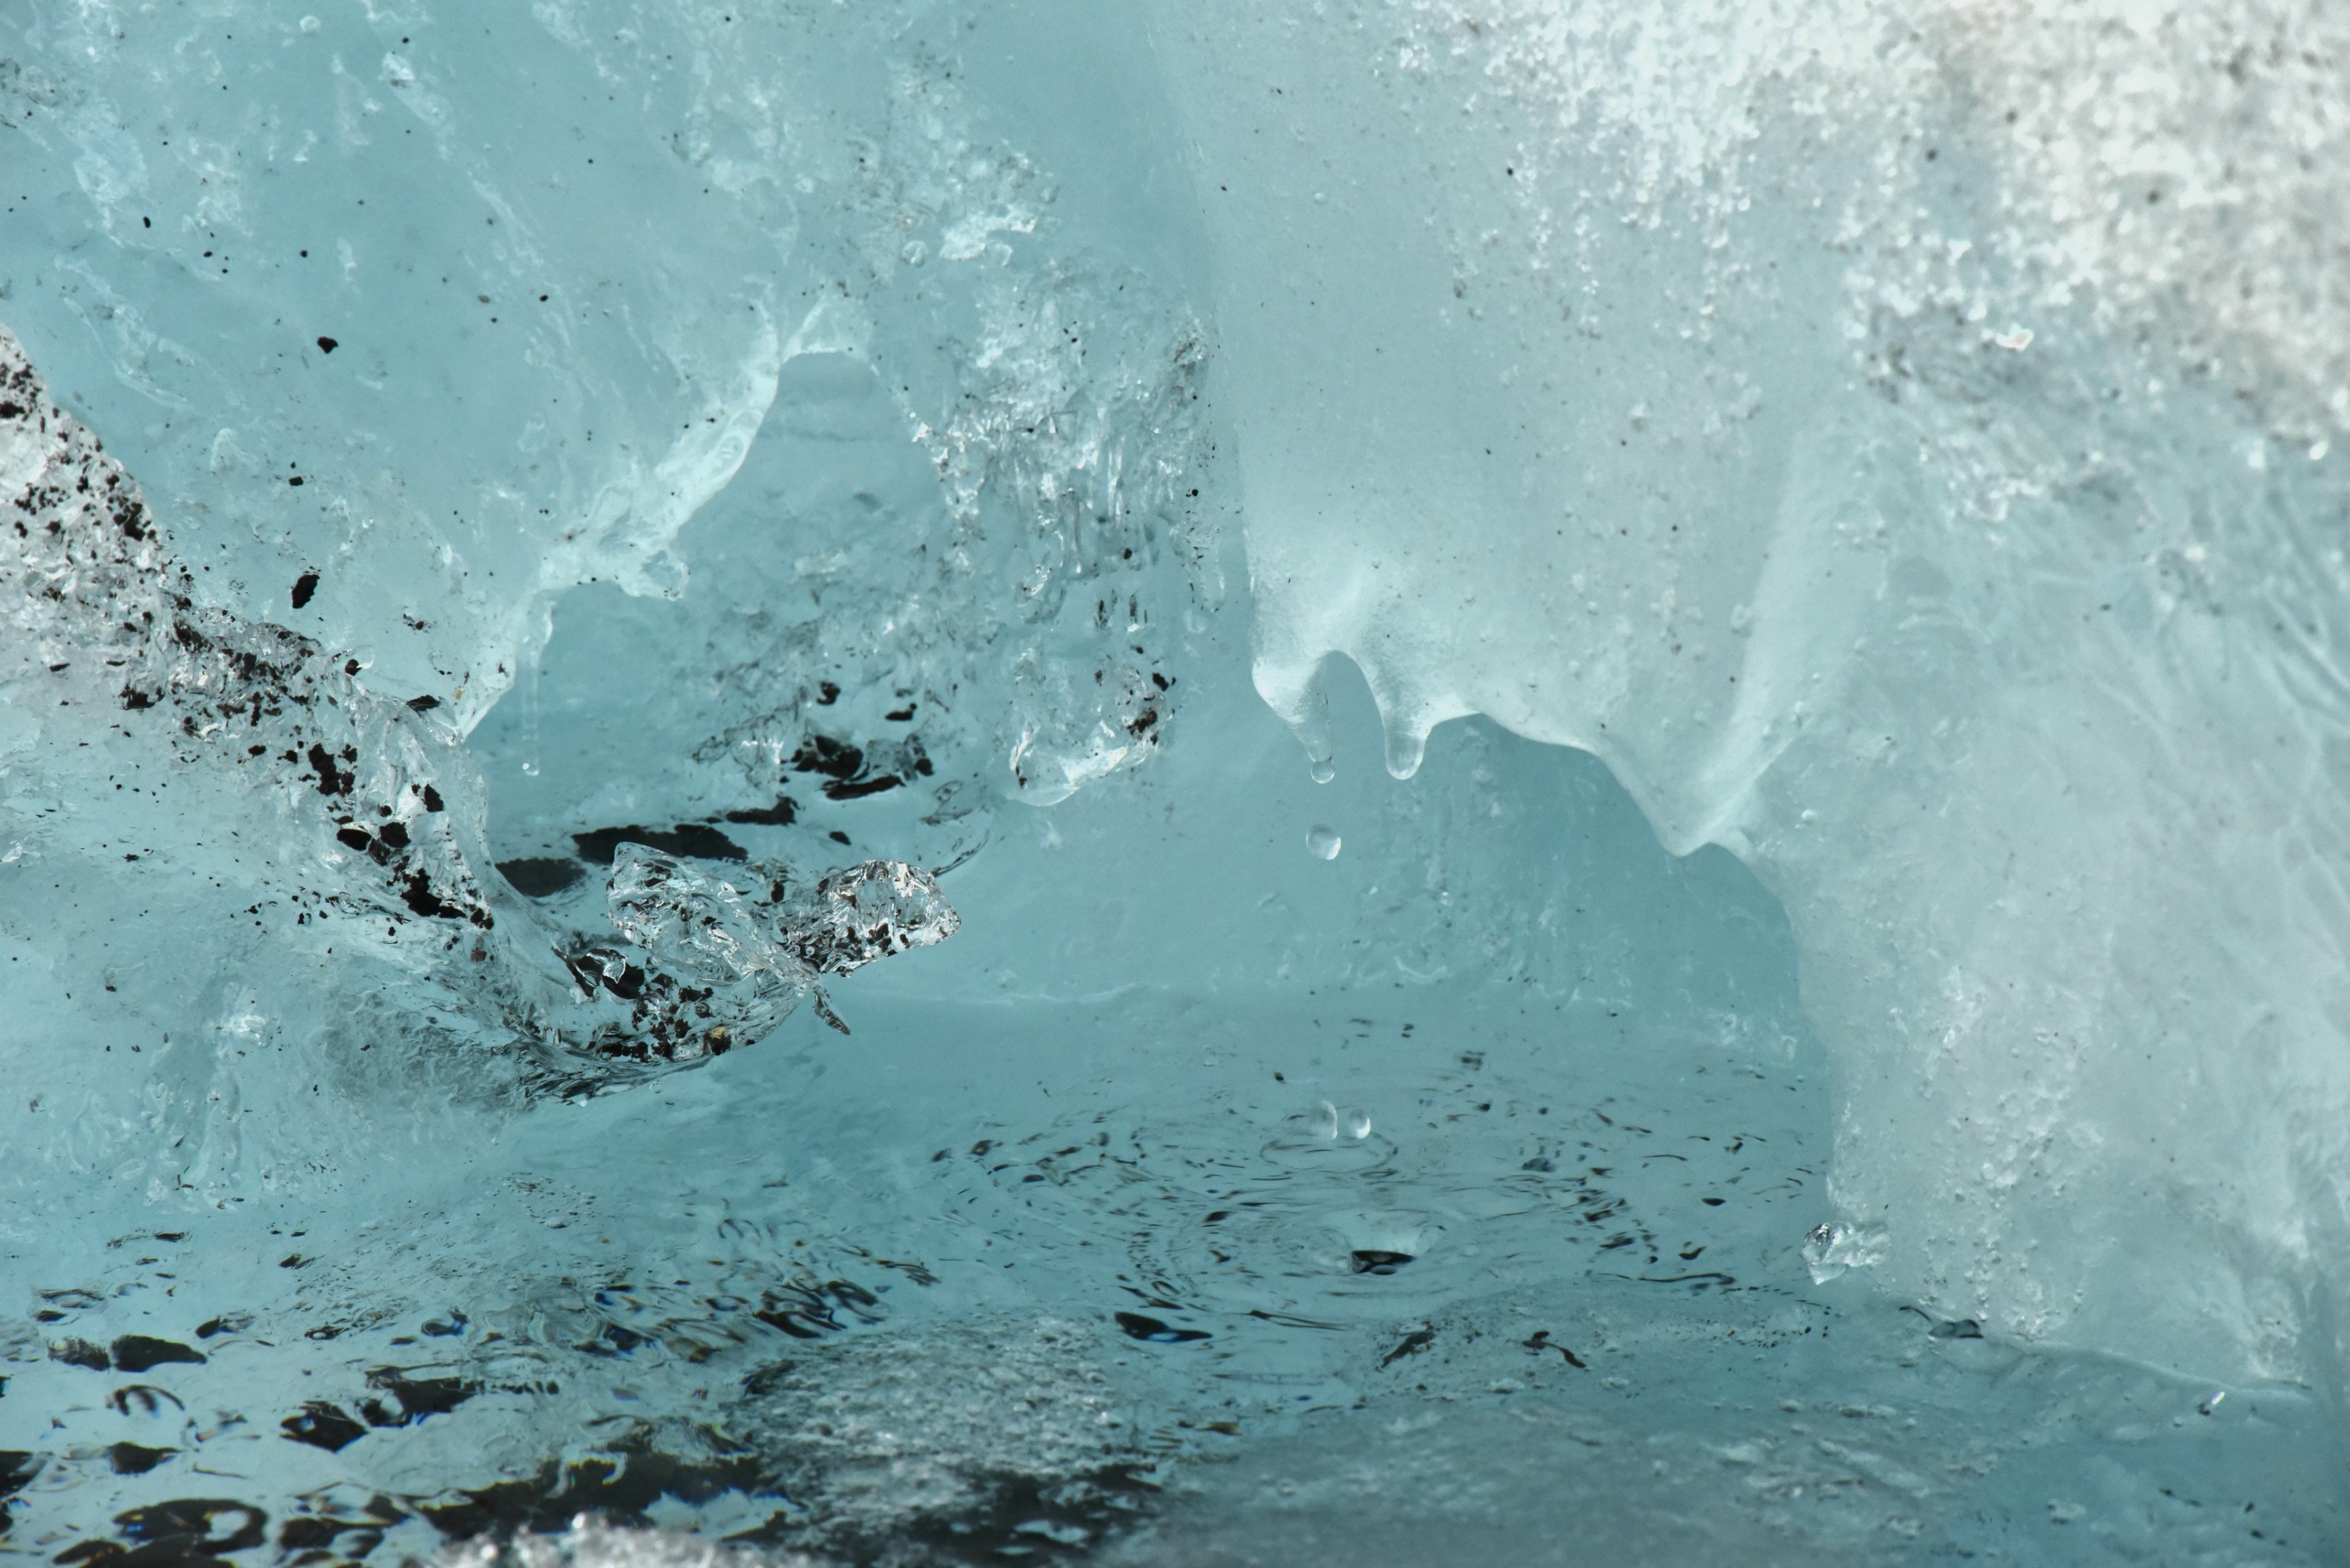
water, winter, wave, ice, glacier, arctic, water flow, melting, melt, freezing, water droplets, arctic ocean, glacial landform, geological phenomenon, wind wave, ice cap, ice cave